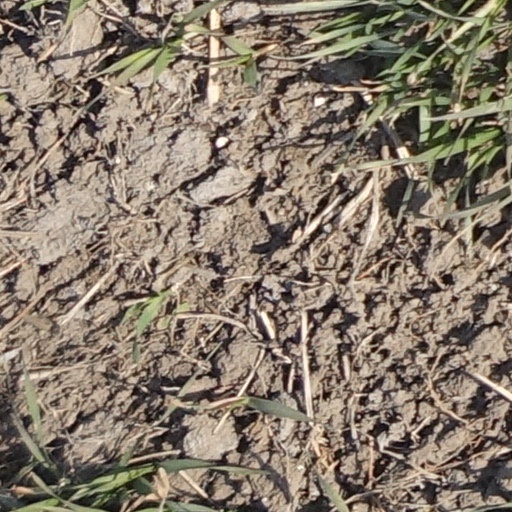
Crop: wheat